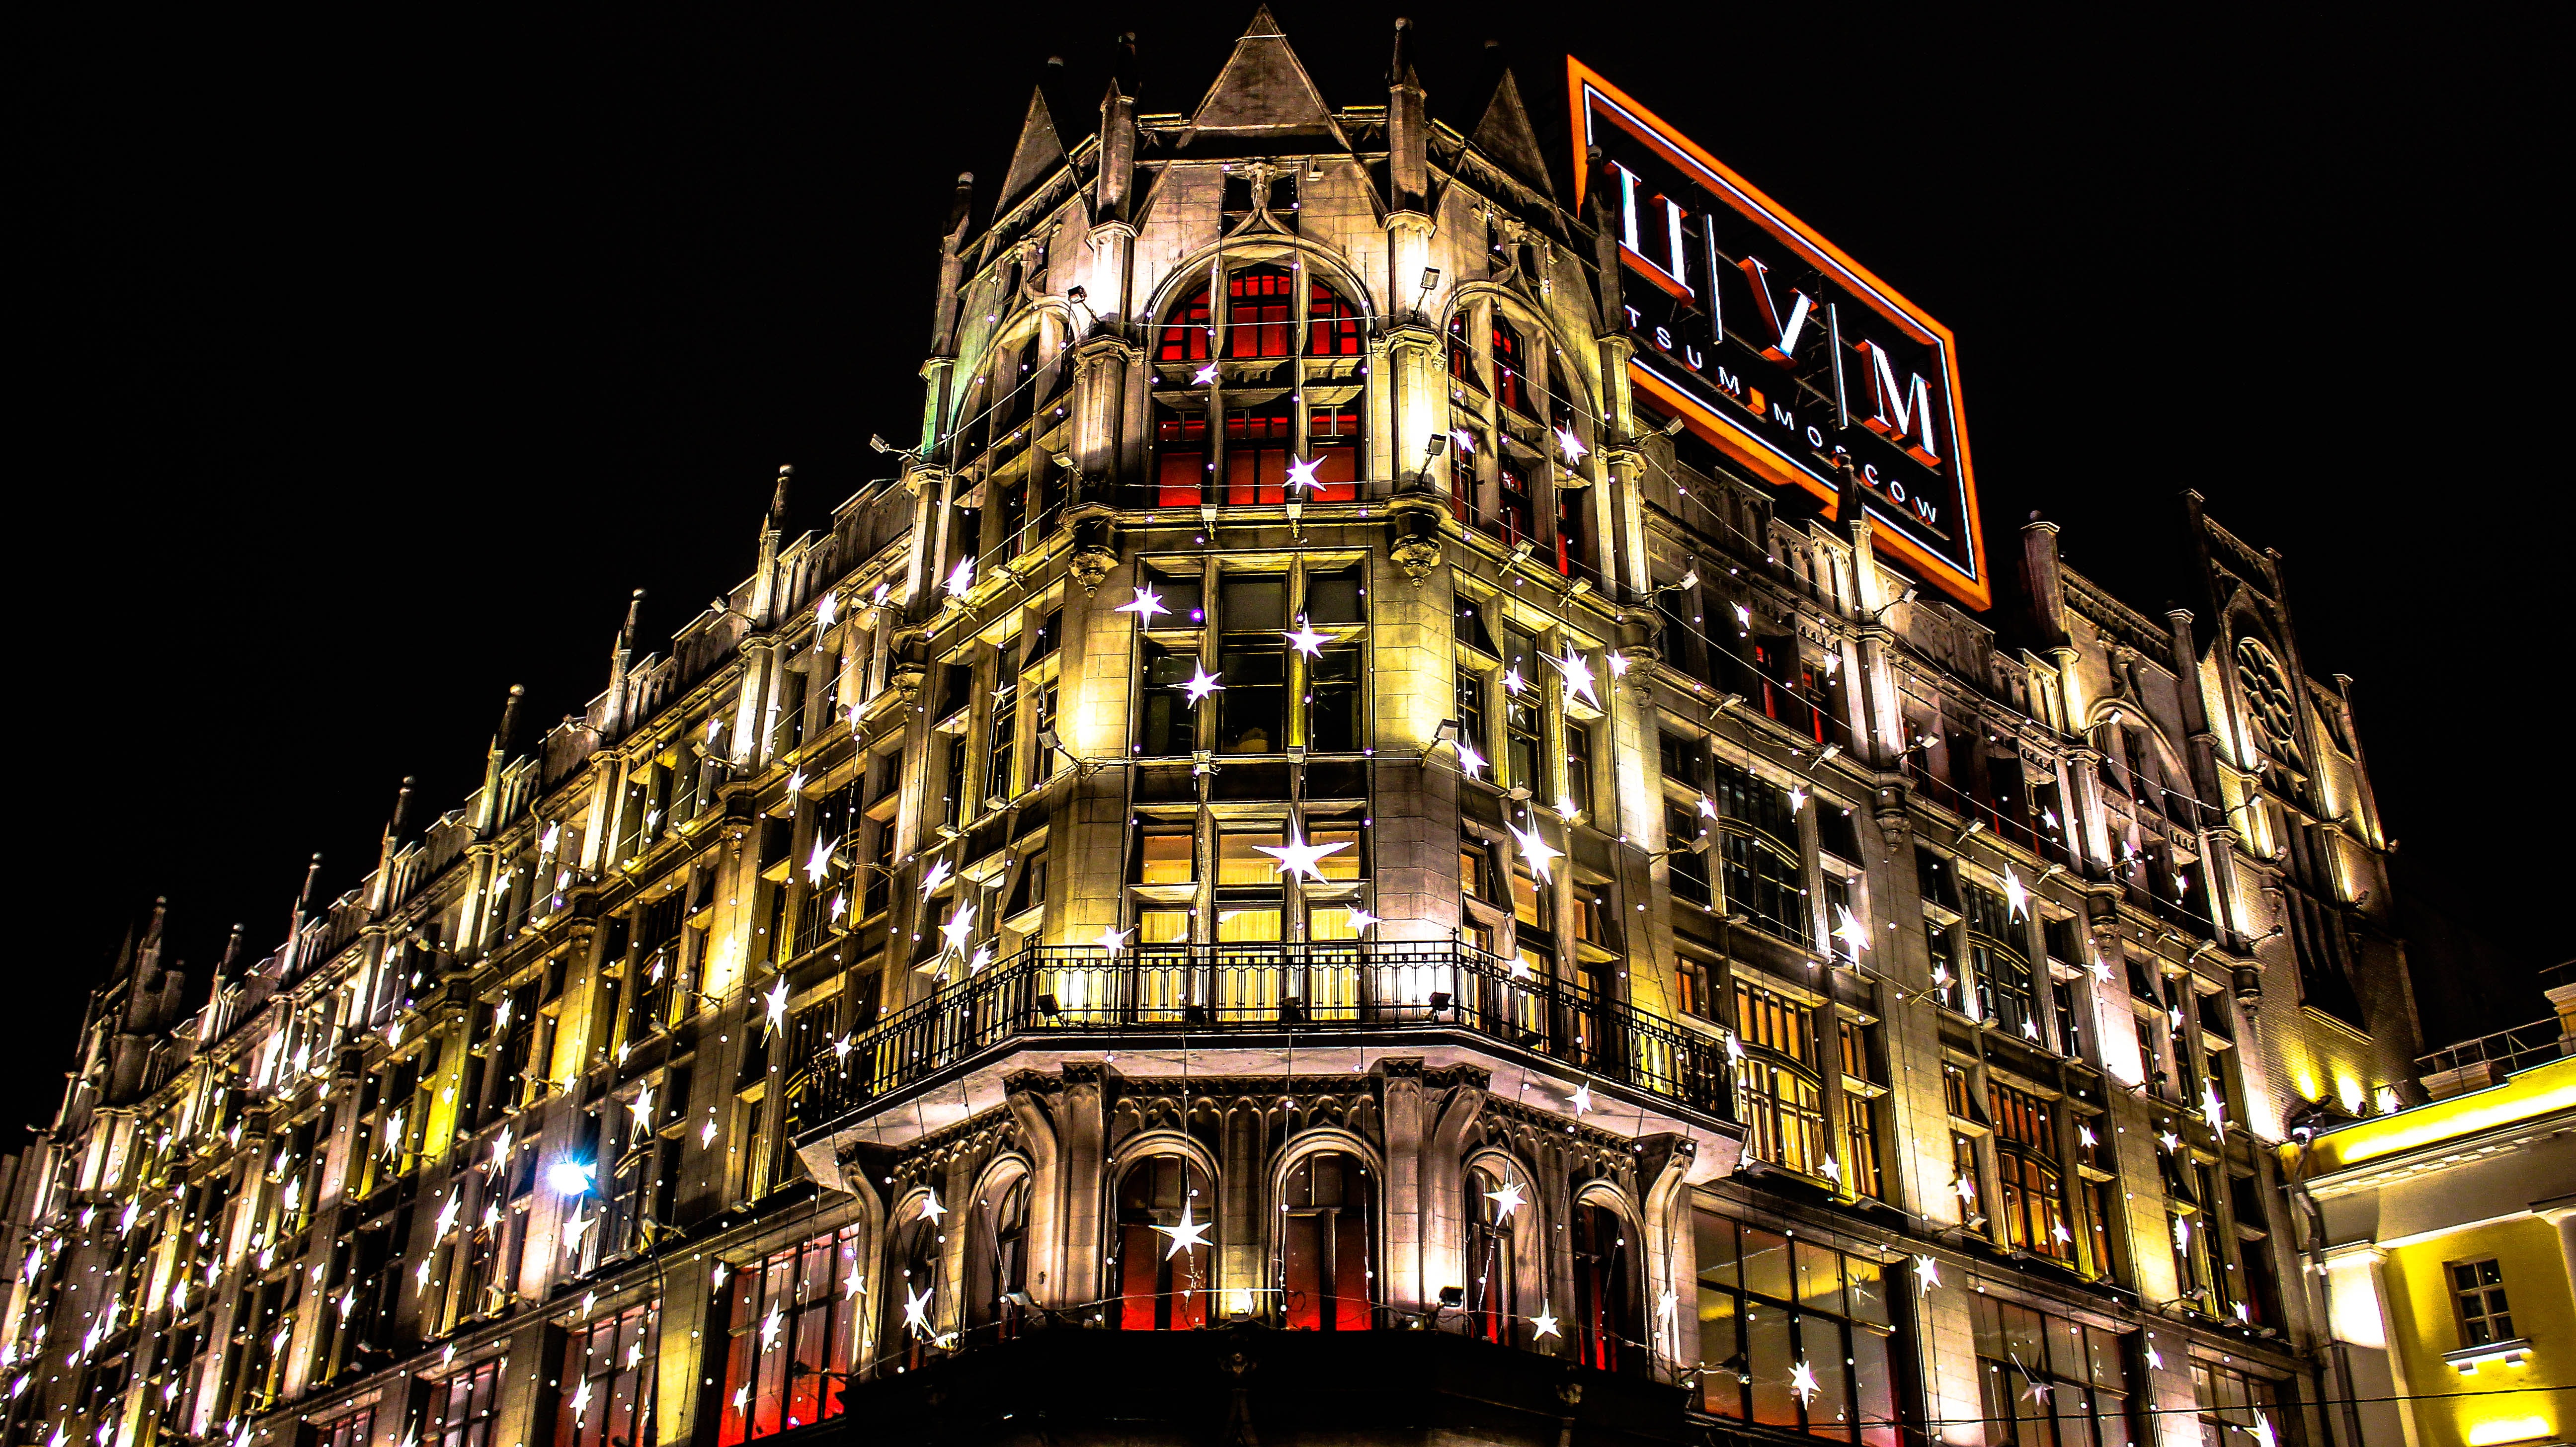
night, landmark, architecture, metropolis, building, urban area, light, metropolitan area, city, mixed use, lighting, facade, sky, tree, house, hotel, condominium, apartment, symmetry